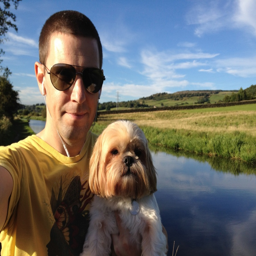
me and the dog on a walk